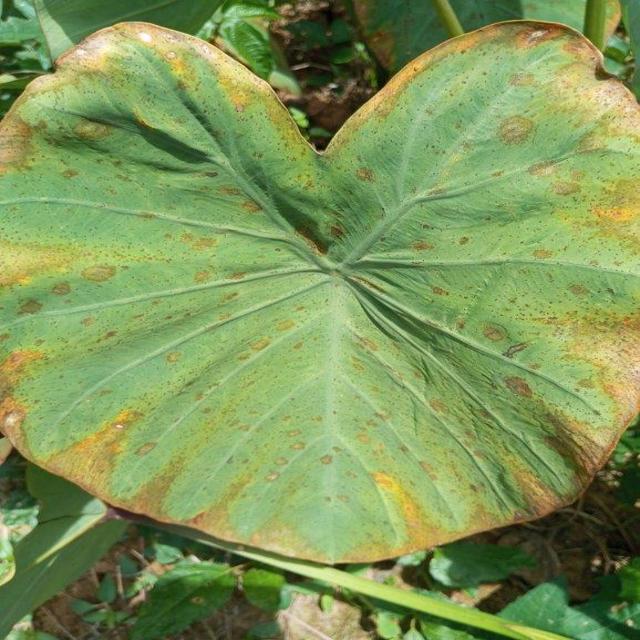
Label: Mid_Blight